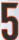
Number: 5